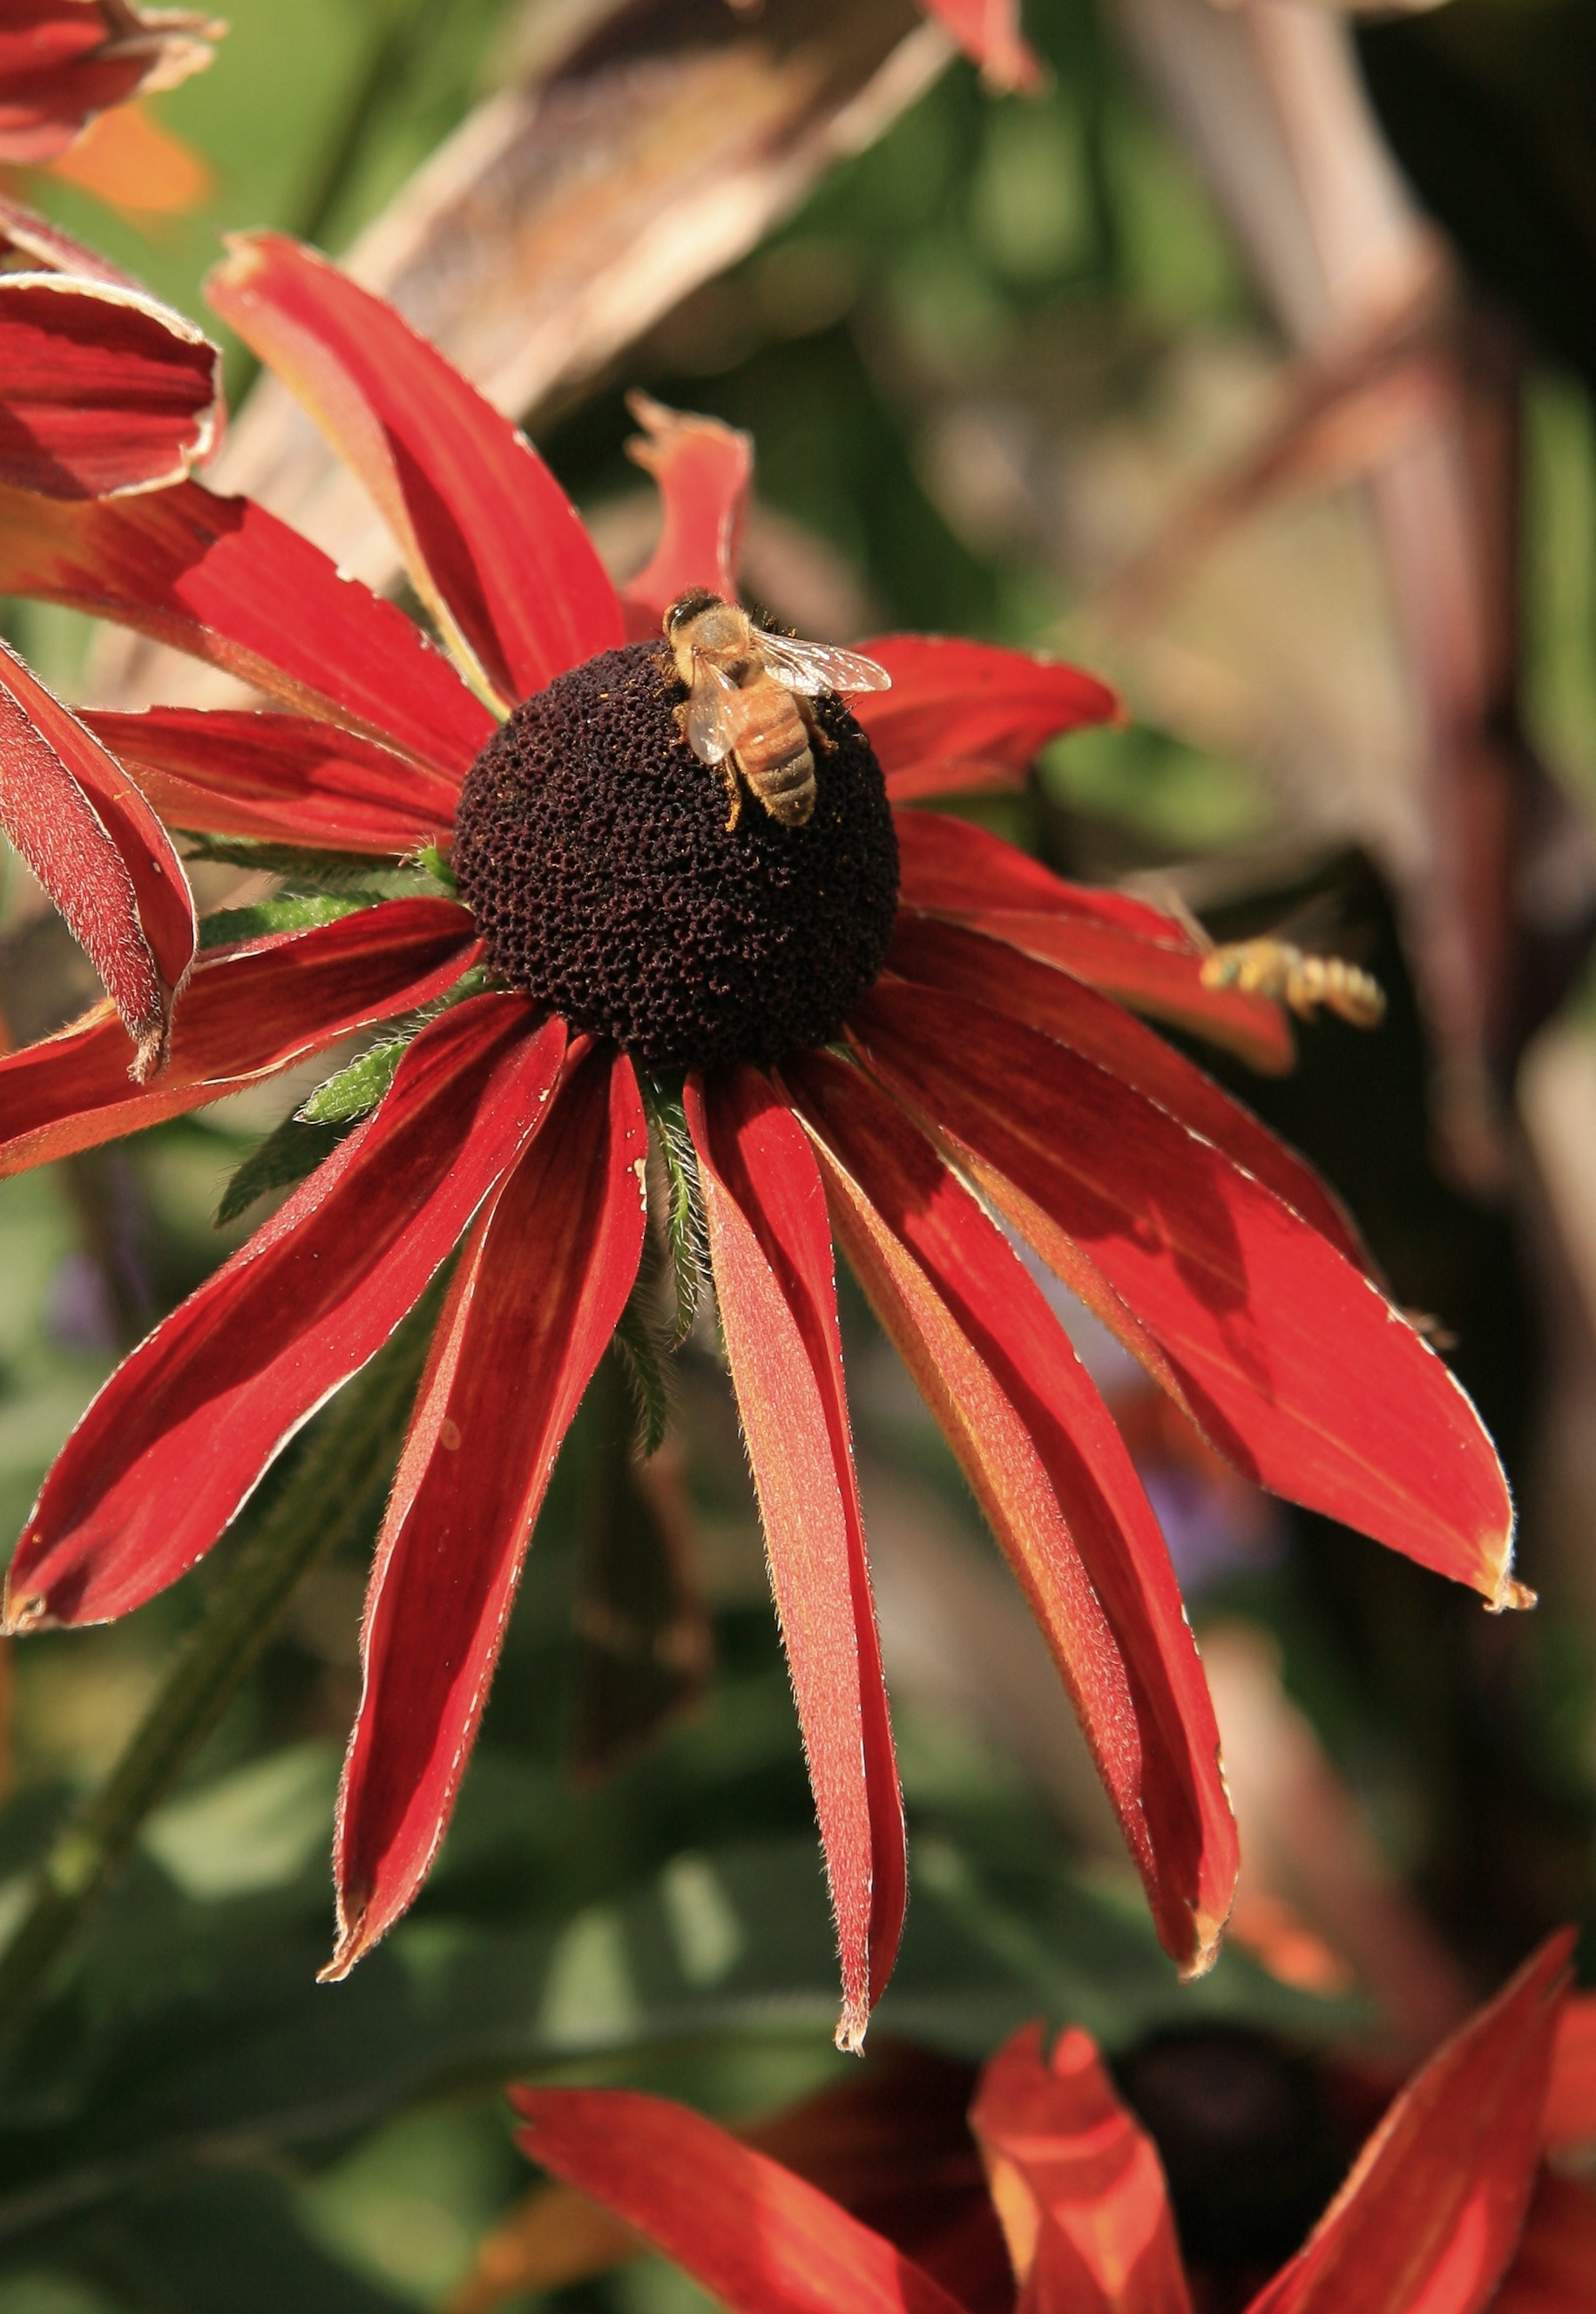
nature, blossom, plant, leaf, flower, petal, red, autumn, botany, flora, wildflower, close up, coneflower, nectar, macro photography, flowering plant, daisy family, land plant